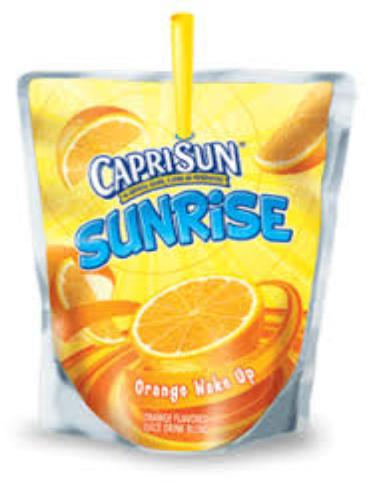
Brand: Capri Sun
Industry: Food